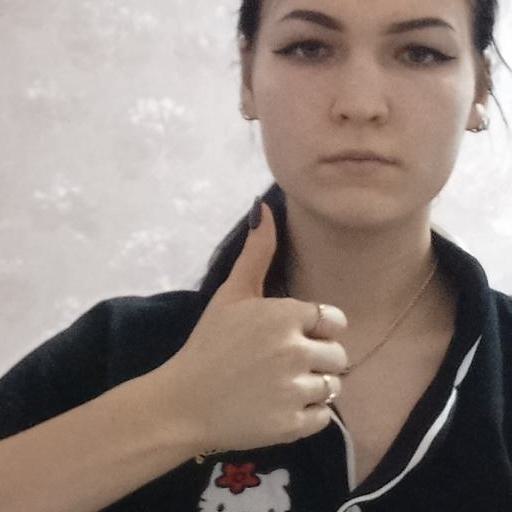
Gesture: like